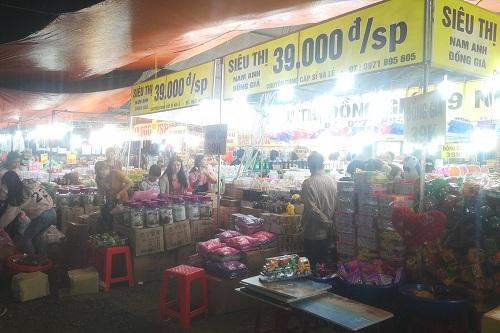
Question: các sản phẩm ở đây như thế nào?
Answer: các sản phẩm ở đây đều đồng giá 39 000 đồng